Léopardins

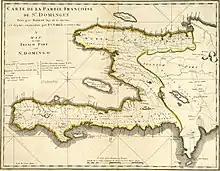
Map of the French part of Saint-Domingue

The Léopardins, also called the Assembly of Saint-Marc ("Assemblée de Saint-Marc") or the “Faction des 85”, were the elected members of the self-proclaimed Assembly in Saint-Domingue (now Haiti) who tried to resist the reforms of the French Revolution, claiming to be above the Governor General.